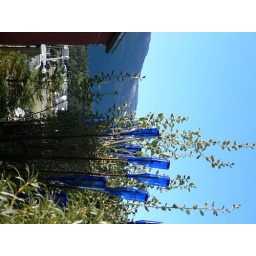
Taken in Juneau Alaska walking back to the ship after going into town.